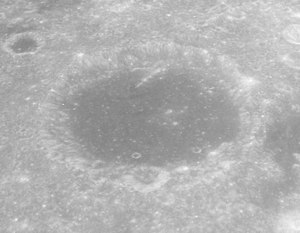
Firmicus (månekrater)
Firmicus er et nedslagskrater på Månen. Det befinder sig i den østlige del af Månens bagside og er cirkulært, men ser ovalt ud fra Jorden på grund af perspektivisk forkortning. Det er opkaldt efter den romerske astrolog Firmicus Maternus.